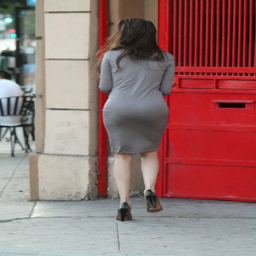
actor in a tight grey dress